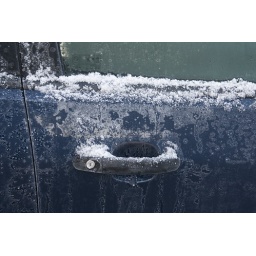
This is the state the car was in when I drove home